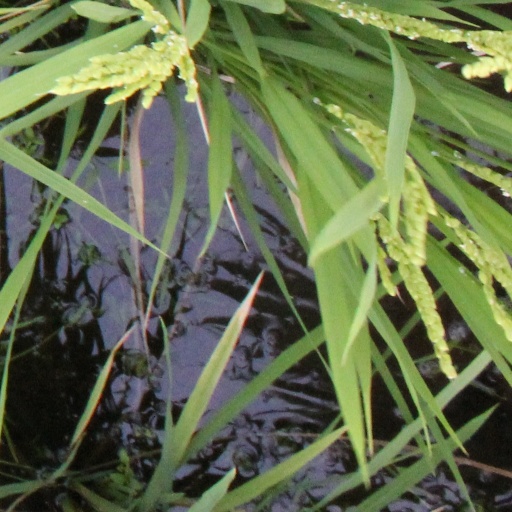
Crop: rice